V. O. C. Nagar railway station

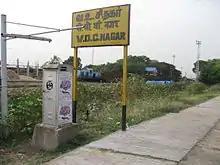

The railway station was initially known as Tondiarpet marshalling yard railway station and later renamed to V. O. C. Nagar. The lines at the station were electrified on 13 April 1979, with the electrification of the Chennai Central–Gummidipoondi section.